Pons de Capduelh

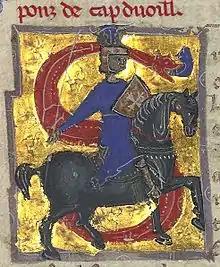
Pons portrayed as a crusader: a knight with a cross on his shield.

Pons de Capduelh (fl. 1160–1220 or 1190–1237) was a troubadour from the Auvergne, probably from Chapteuil. His songs were known for their great gaiety. He was a popular poet and 27 of his songs are preserved, some in as many as 15 manuscripts. Four of his "cansos" survive with musical notation.